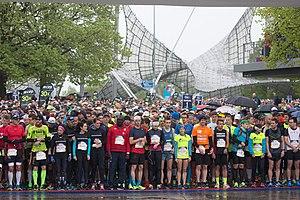
La Wings for Life World Run est une course à pied disputée tous les ans depuis 2014 lors du premier week-end de mai